Inda Sillasie River

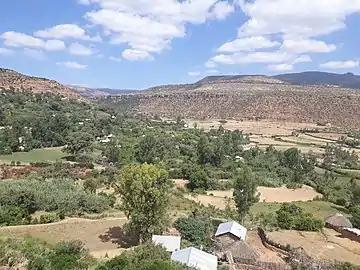
Rubaksa gardens, irrigated with water from a karstic resurgence

There are three large karstic resurgences in the Antalo Limestone along this river: